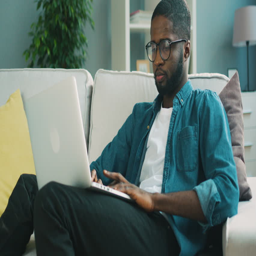
attractive african man in glasses sitting on the sofa using laptop at home on living background for chatting with friends .